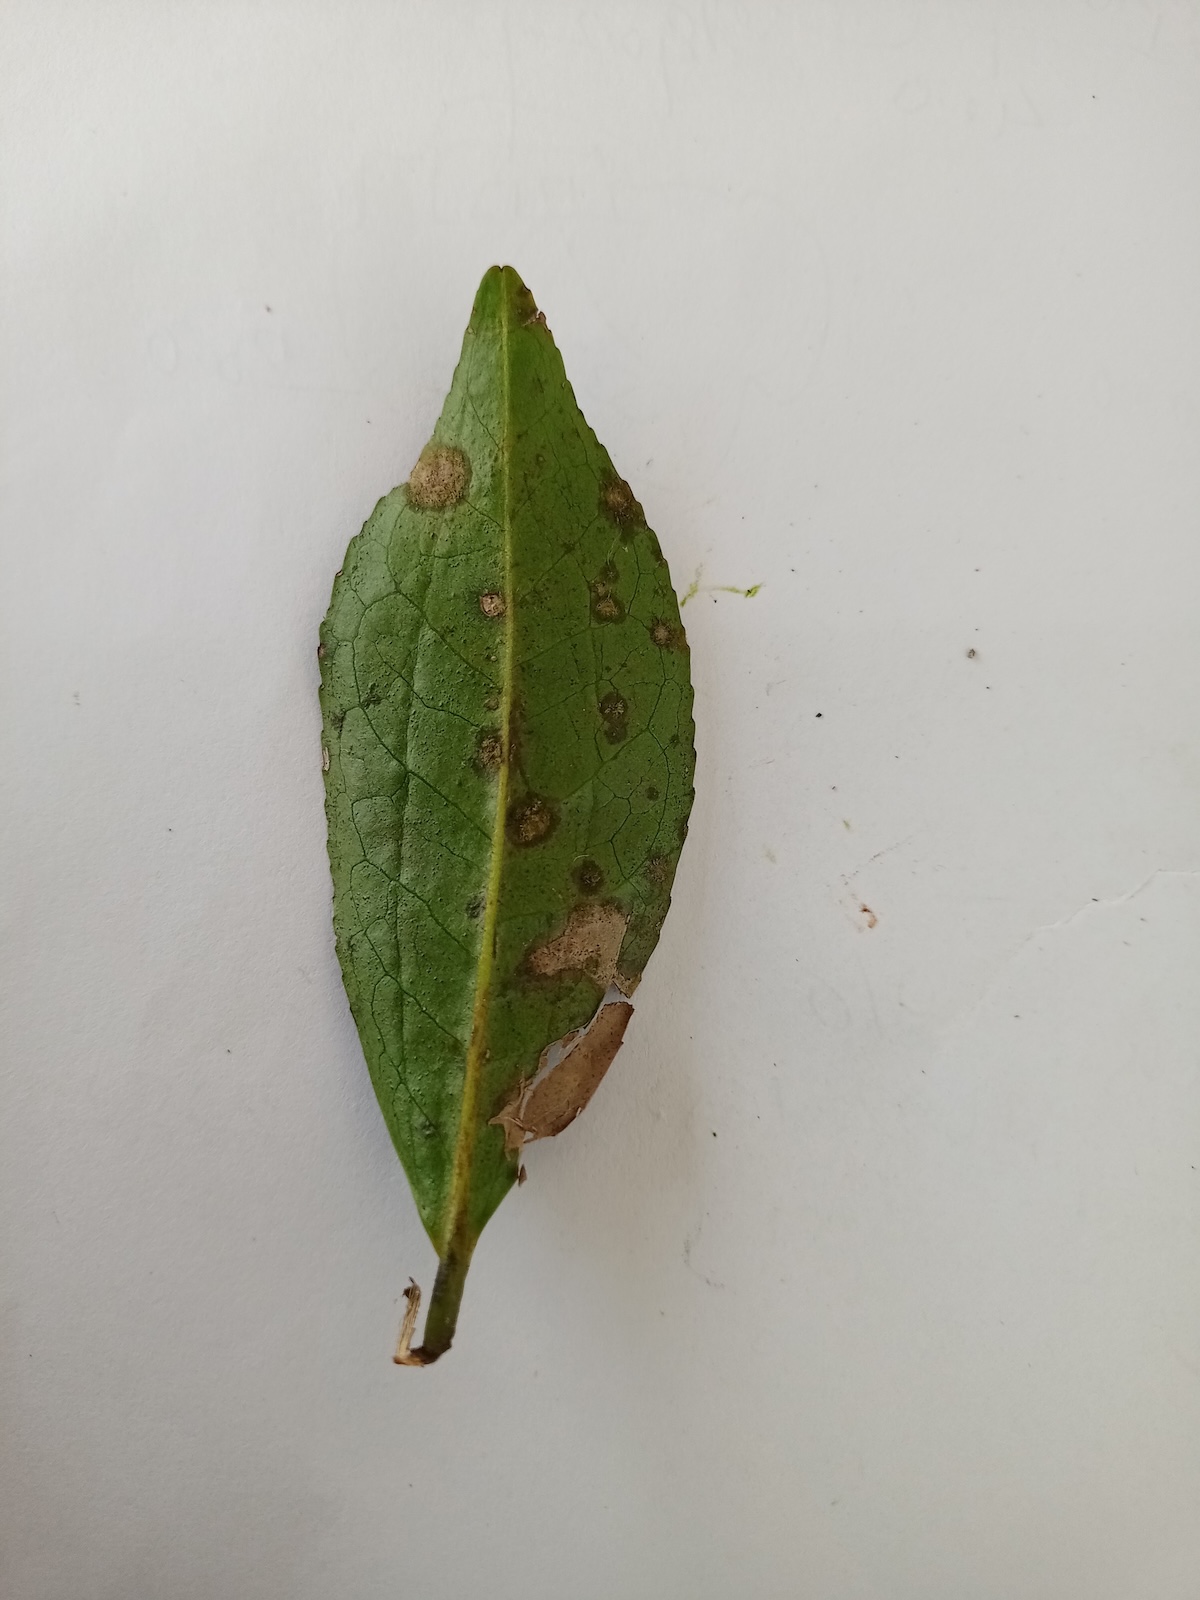
Label: Brown Blight